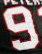
Number: 9